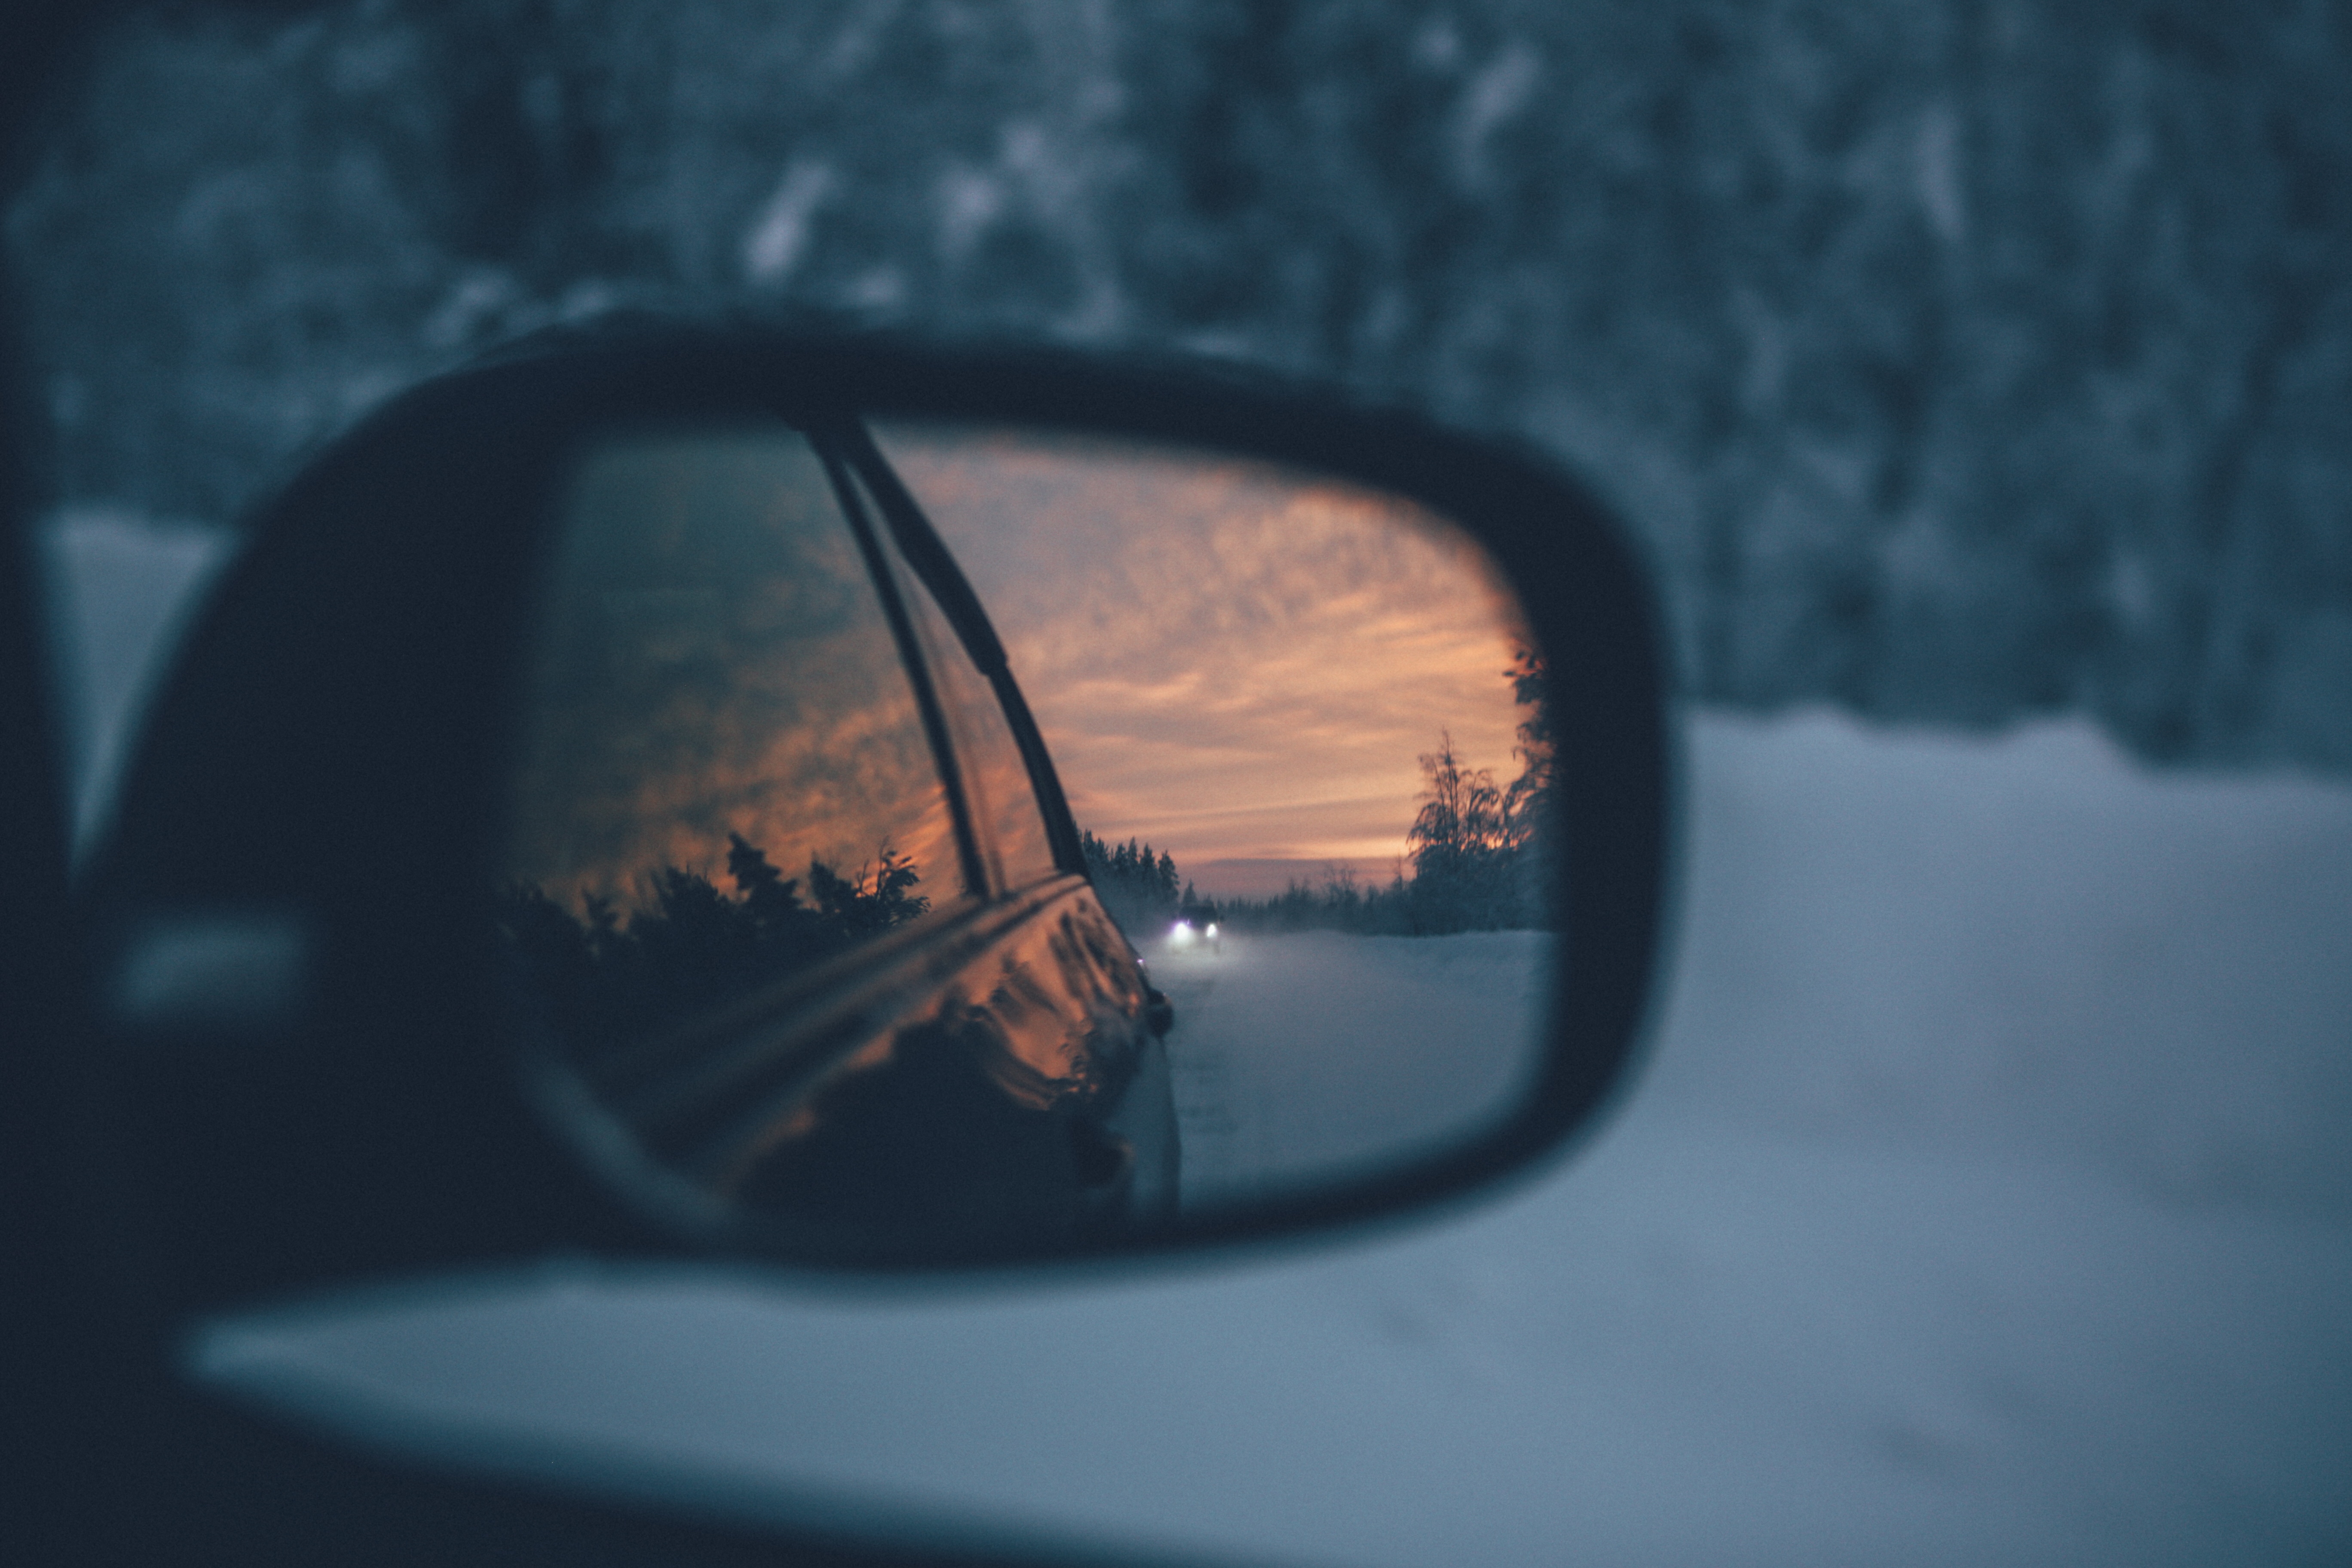
landscape, snow, winter, light, blur, people, road, white, car, photography, sunlight, morning, window, glass, driving, travel, recreation, reflection, vehicle, color, windshield, action, darkness, blue, black, close up, rear view mirror, outdoors, daylight, sunglasses, glasses, mirror, shape, macro photography, atmosphere of earth, computer wallpaper, vision care, transportation system